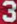
Number: 3